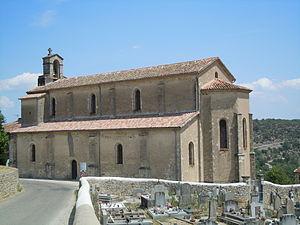
Eglise Saint-Apollinaire - Les Assion - France
Les Assions est une commune française, située dans le département de l'Ardèche en région Auvergne-Rhône-Alpes.